Alexandria Police Department

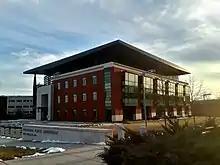
Headquarters of the Alexandria Police Department

In November 2011, construction was completed on their current headquarters in the West End section of Alexandria, on Wheeler Avenue immediately south of Duke Street.